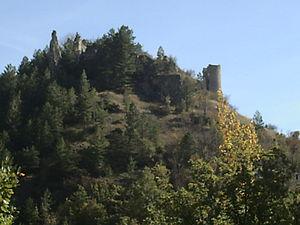
Ruines du château d' Aix en Diois , dans la Drôme
Laval-d'Aix est une commune française située dans le département de la Drôme en région Auvergne-Rhône-Alpes.